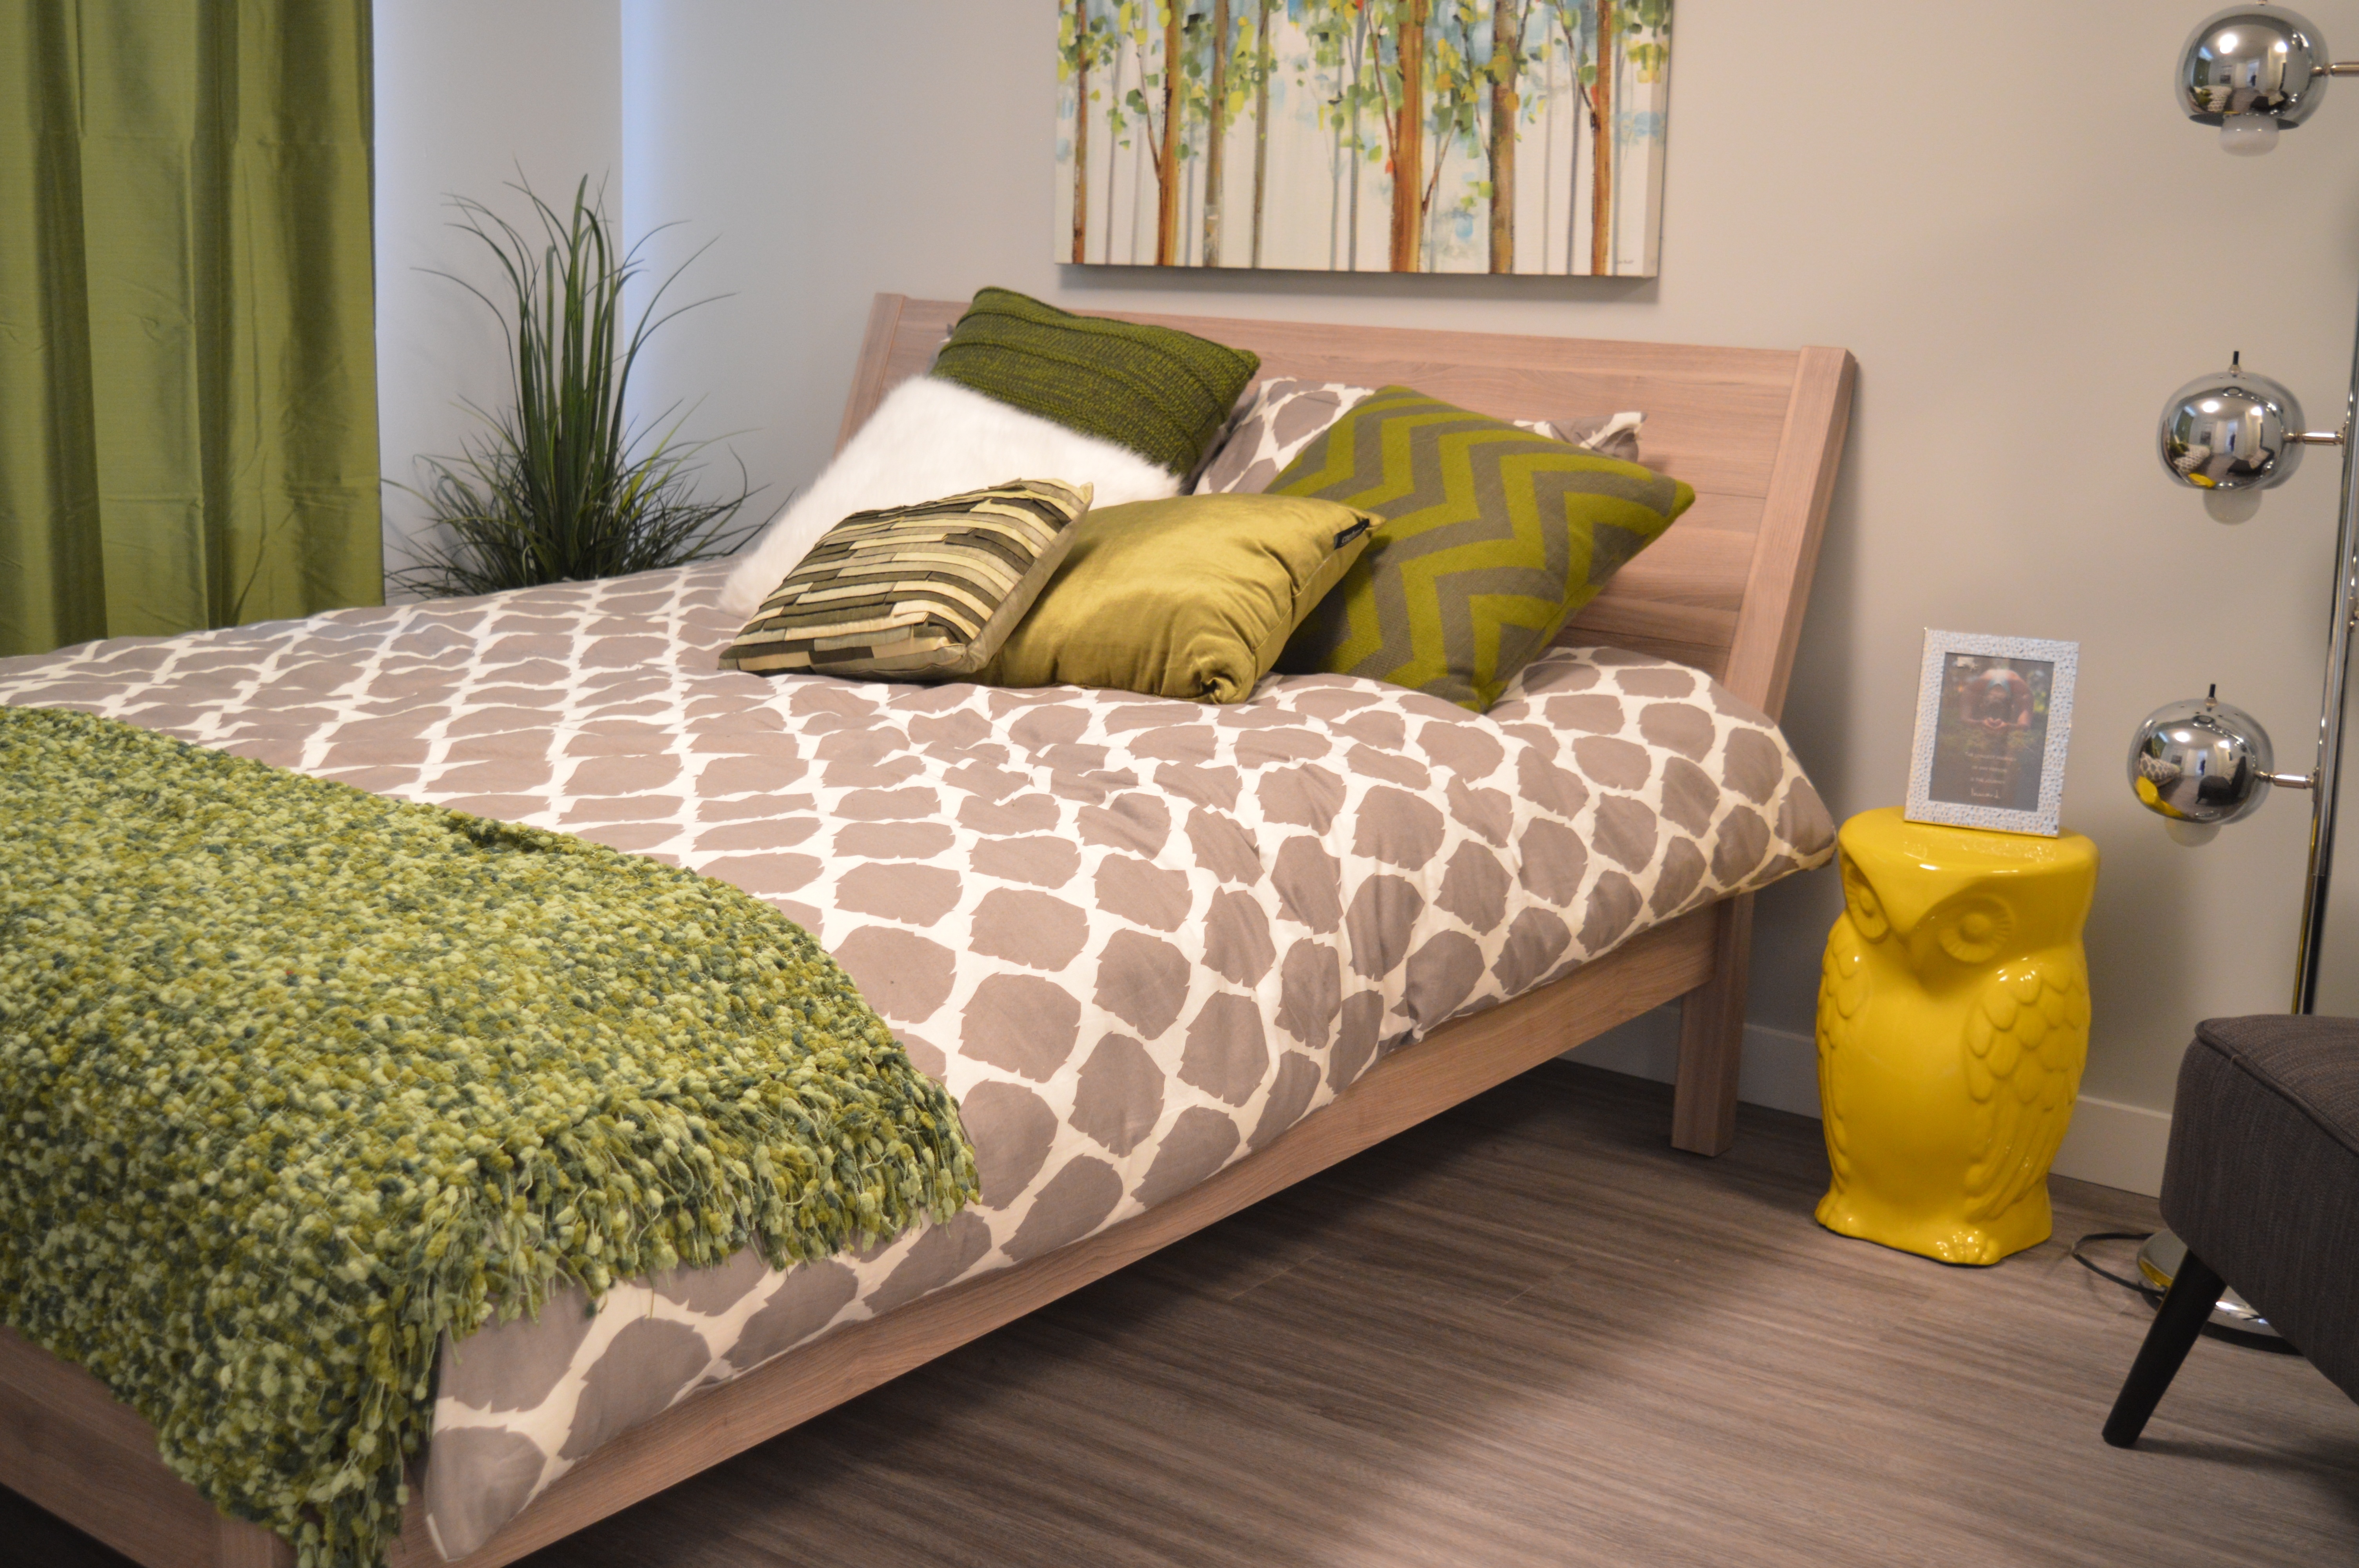
house, floor, interior, home, green, sleeping, cottage, cozy, residence, property, living room, residential, furniture, room, bedroom, blanket, decor, headboard, interior design, textile, sleep, design, bed, comfort, comfortable, real estate, pillows, bedding, linens, comforter, bed sheet, bedside, bed frame, bedroom interior